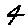
Label: 4